1921 Georgia Tech Golden Tornado football team

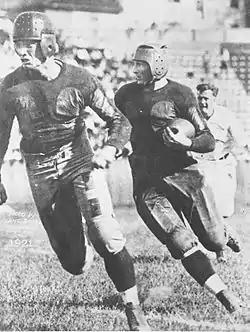
Harlan running interference for Barron

In 1921, football used a one-platoon system in which players played offense, defense, and special teams. A team which scored a touchdown had the option to kick-off or receive, and the ball was much rounder. Coach William Alexander retained his predecessor John Heisman's scheme, using the pre-snap movement of his jump shift offense.